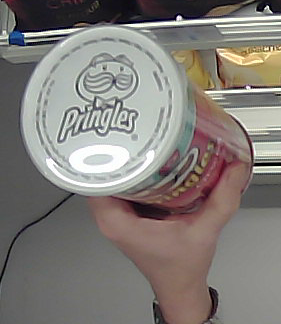
Product: pringles_original